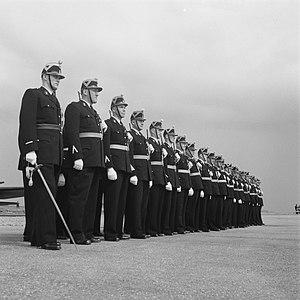
La gendarmerie grand-ducale était la force de gendarmerie du Grand-Duché de Luxembourg. Il s’agissait d’un corps militaire aux obligations aussi bien civiles que militaires dont les origines remontent au XVIIIᵉ siècle. Officiellement créée le 3 février 1733, la gendarmerie changea plusieurs fois de dénomination au fil des siècles avant de disparaître le 31 décembre 1999, fusionnant avec la police luxembourgeoise en date du 1ᵉʳ janvier 2000 afin d’aboutir à la création de l’actuelle police grand-ducale.